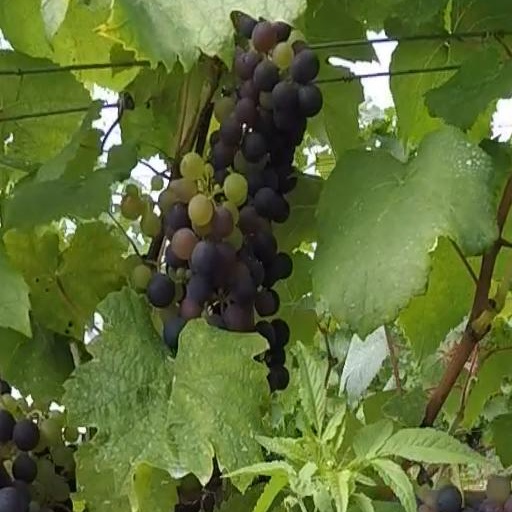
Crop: grape